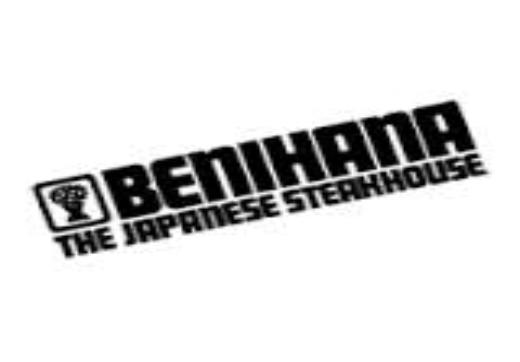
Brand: Benihana
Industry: Food